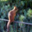
Label: squirrel